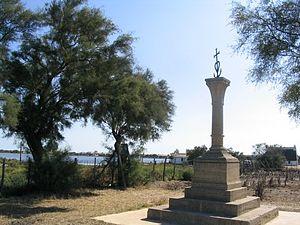
Croix camarguaise aux Saintes-Maries-de-la-Mer - Bouches-du-Rhône, France
La croix camarguaise, ou croix de Camargue ou encore croix des gardians, est un symbole de la Camargue créé de toutes pièces en 1926 par le peintre Hermann-Paul à la demande du marquis Folco de Baroncelli pour représenter la « nation camarguaise » de gardians et de pêcheurs. Elle incarne les trois vertus théologales du christianisme : la foi, l'espérance, et la charité.